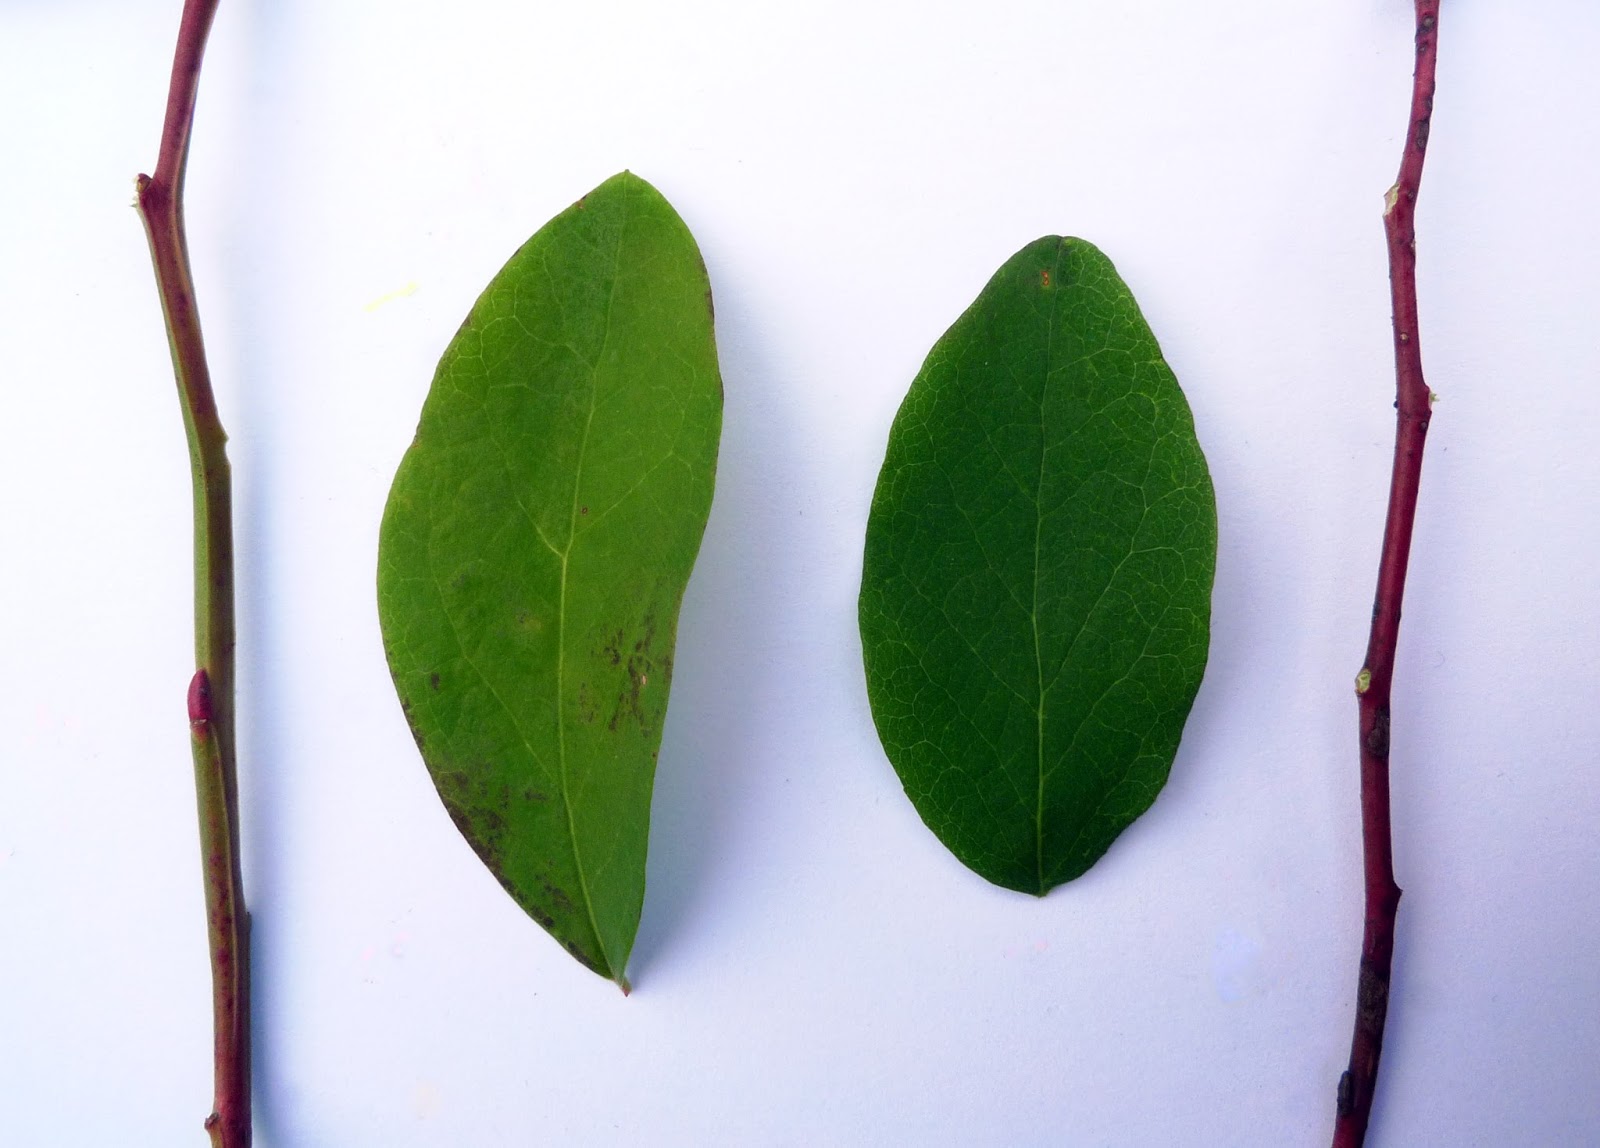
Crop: squash
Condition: powdery_mildew